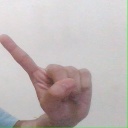
अक्षर: ए